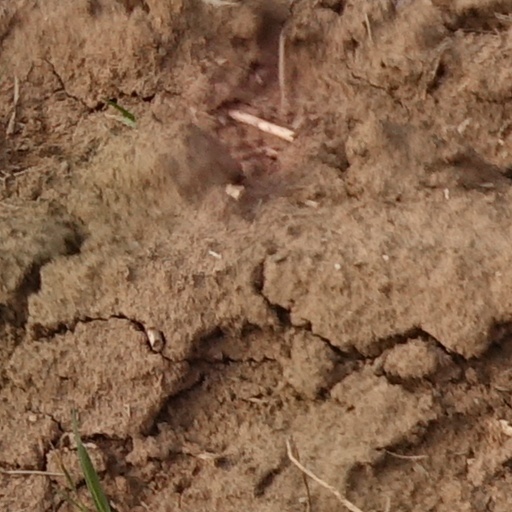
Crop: wheat